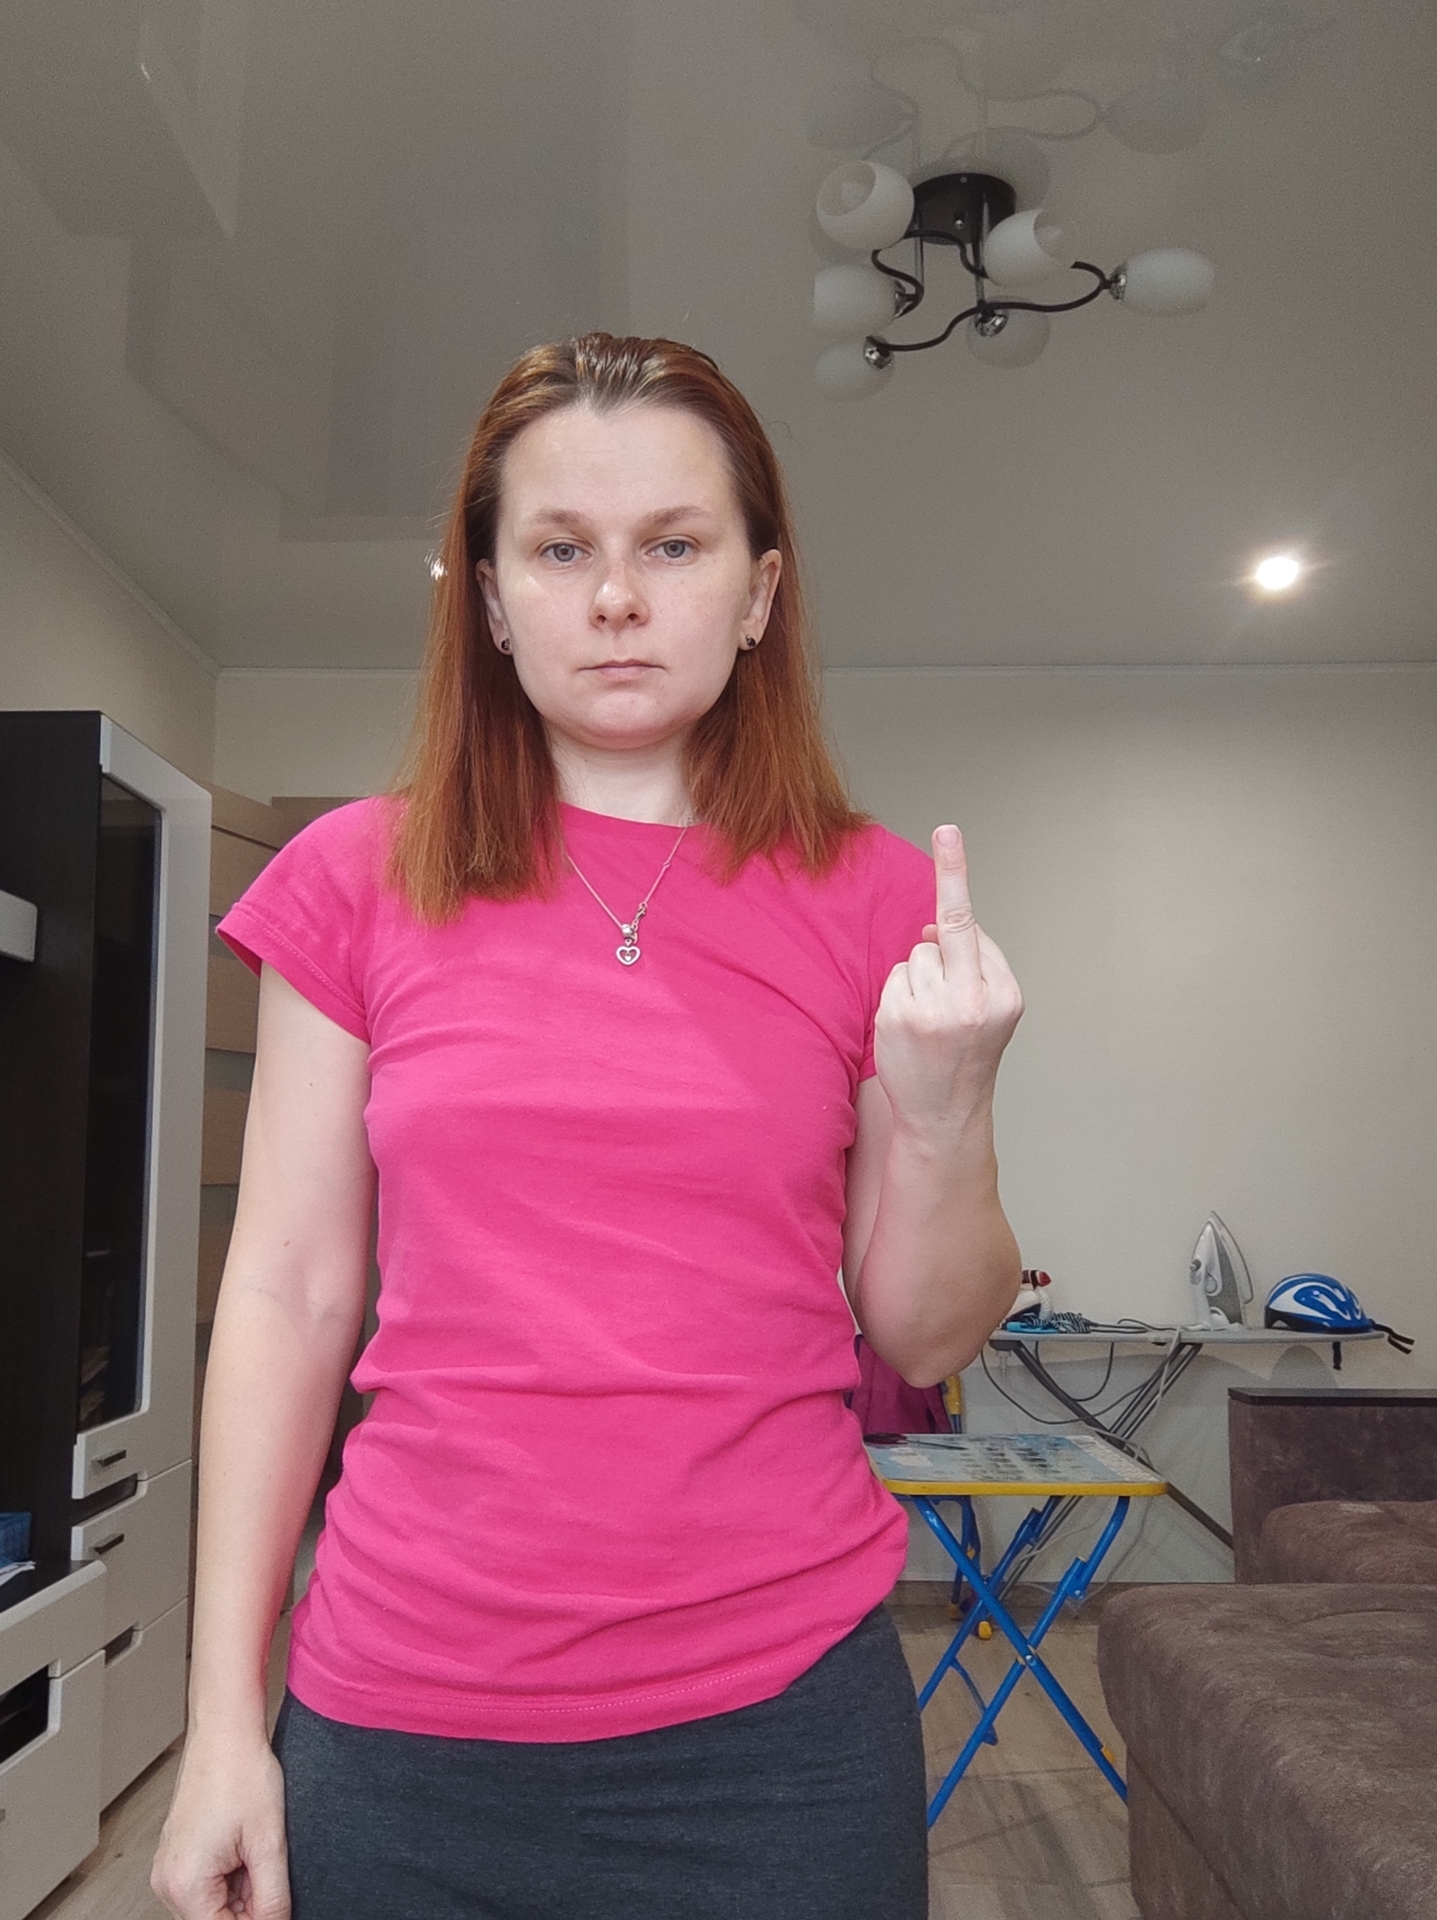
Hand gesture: middle_finger